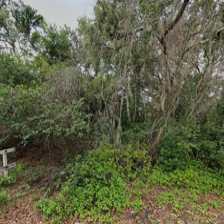
Label: streetView